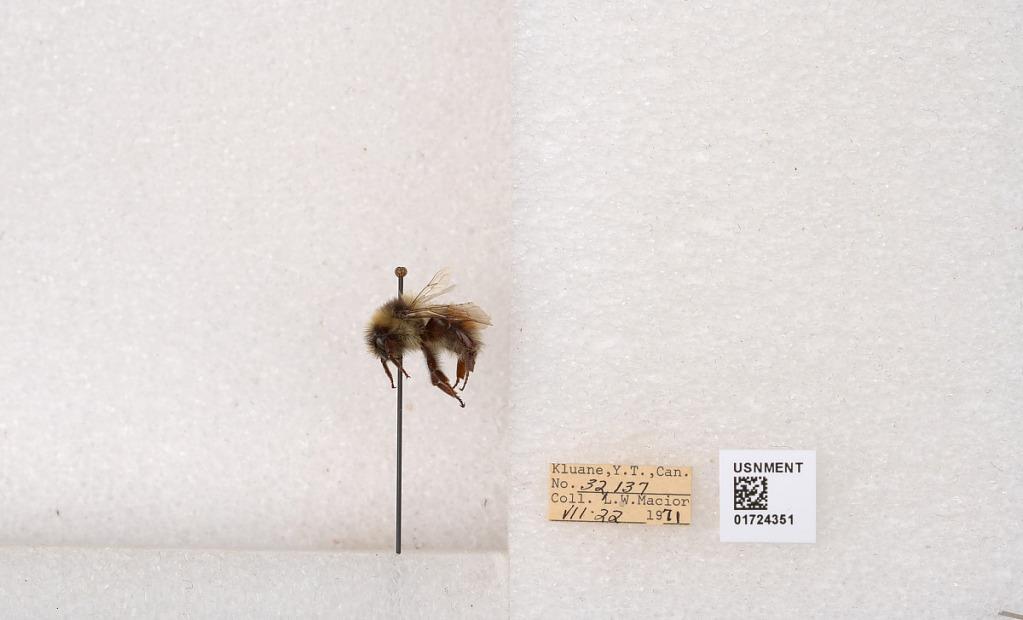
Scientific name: Bombus (Pyrobombus) sylvicola Kirby
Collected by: L. Macior
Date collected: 1971-7-22
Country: Canada
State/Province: Yukon Territory
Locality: Kluane National Park and Reserve
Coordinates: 60.7493, -139.504